Abdullah Al-Eyaf

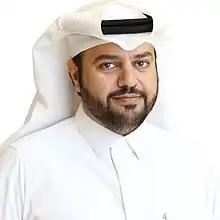
Al-Eyaf, CEO of Saudi Film Commission

Abdullah Al-Eyaf (born October 31, 1976) is a Saudi Arabian film director also known as Abdullah Al Eyaf or Abdullah Aleyaf. He has directed many award-winning films.